Lake Waccamaw

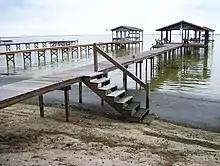
Water Level from the shore in 2007 by Joey Nobles

The lack of rain in the eastern portion of North Carolina during 2007 affected the water level in Lake Waccamaw. Water levels dropped greater than below normal as of late 2007. The record low is recorded in 1993. The record high was above normal in 1999. In 2008, some additional rain and swamp drainage had increased the water levels.